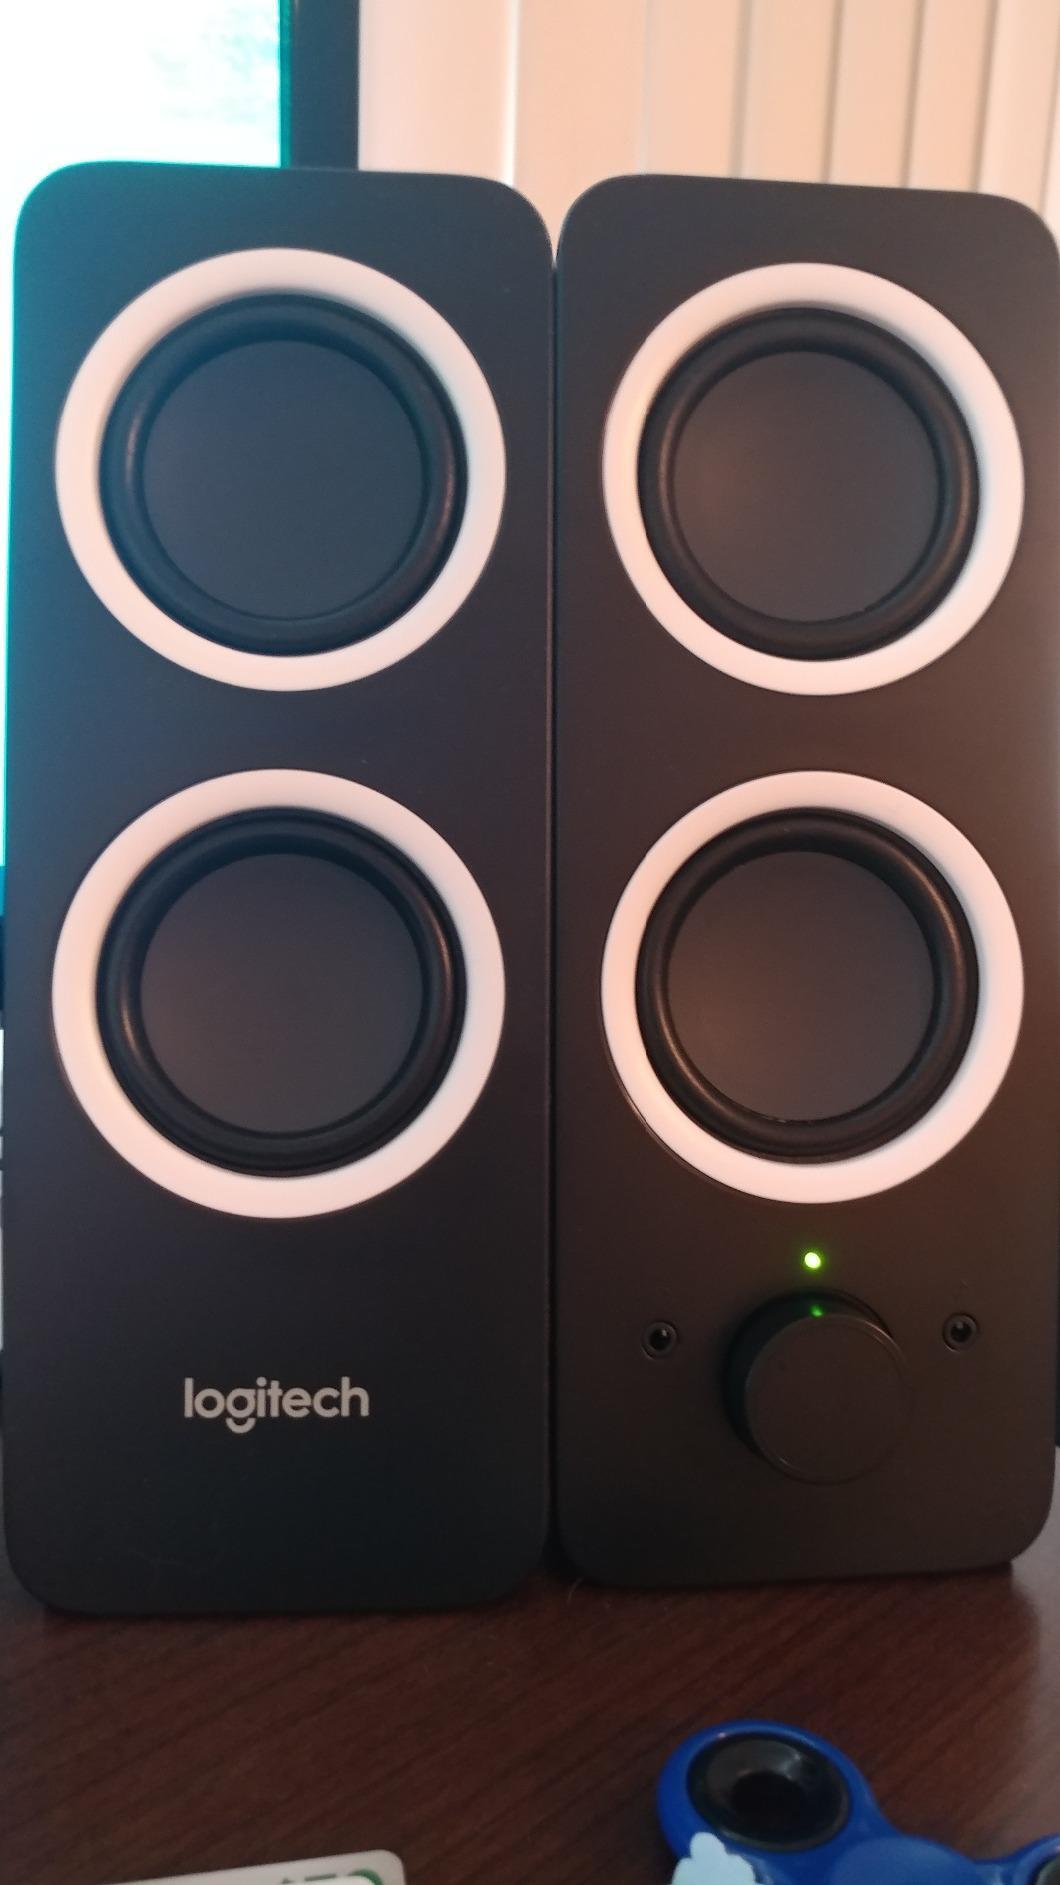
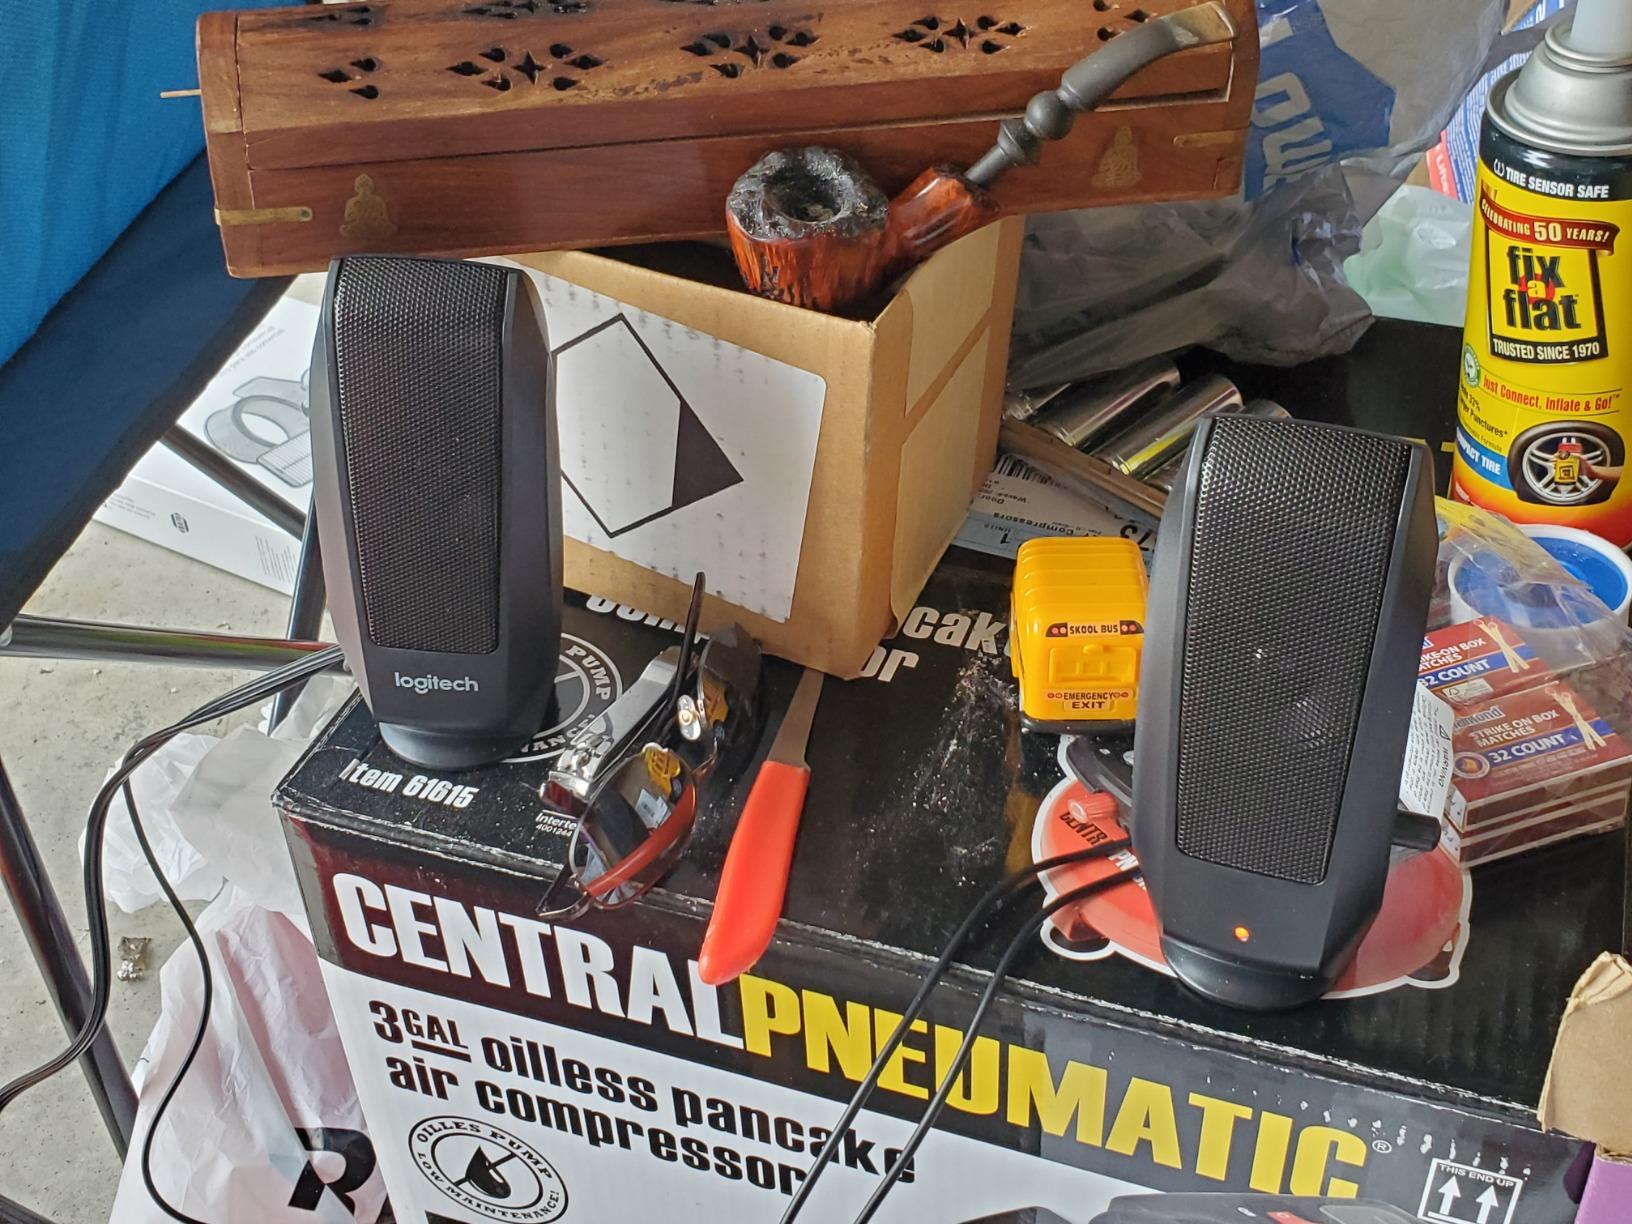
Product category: speaker
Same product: no